Intelligence, surveillance, target acquisition, and reconnaissance

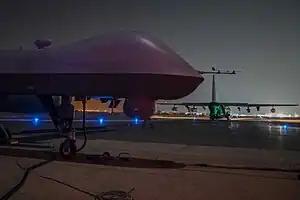
A MQ-9 Reaper at a FARP (forward area refueling point)

ISTAR stands for intelligence, surveillance, target acquisition, and reconnaissance. In its macroscopic sense, ISTAR is a practice that links several battlefield functions together to assist a combat force in employing its sensors and managing the information they gather.